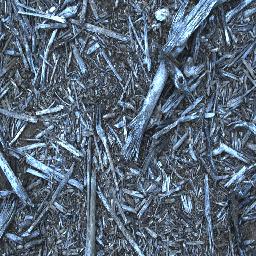
Label: negative